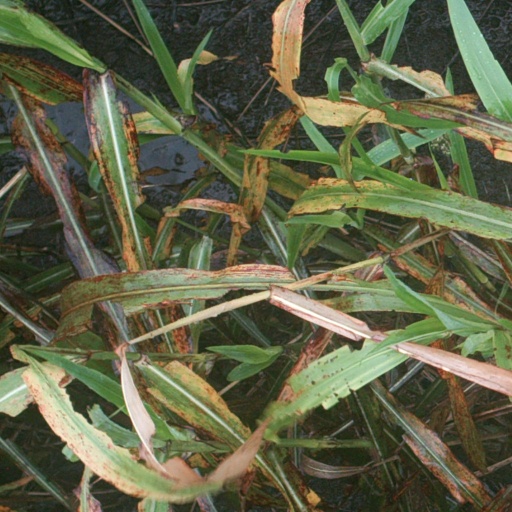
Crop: sorghum